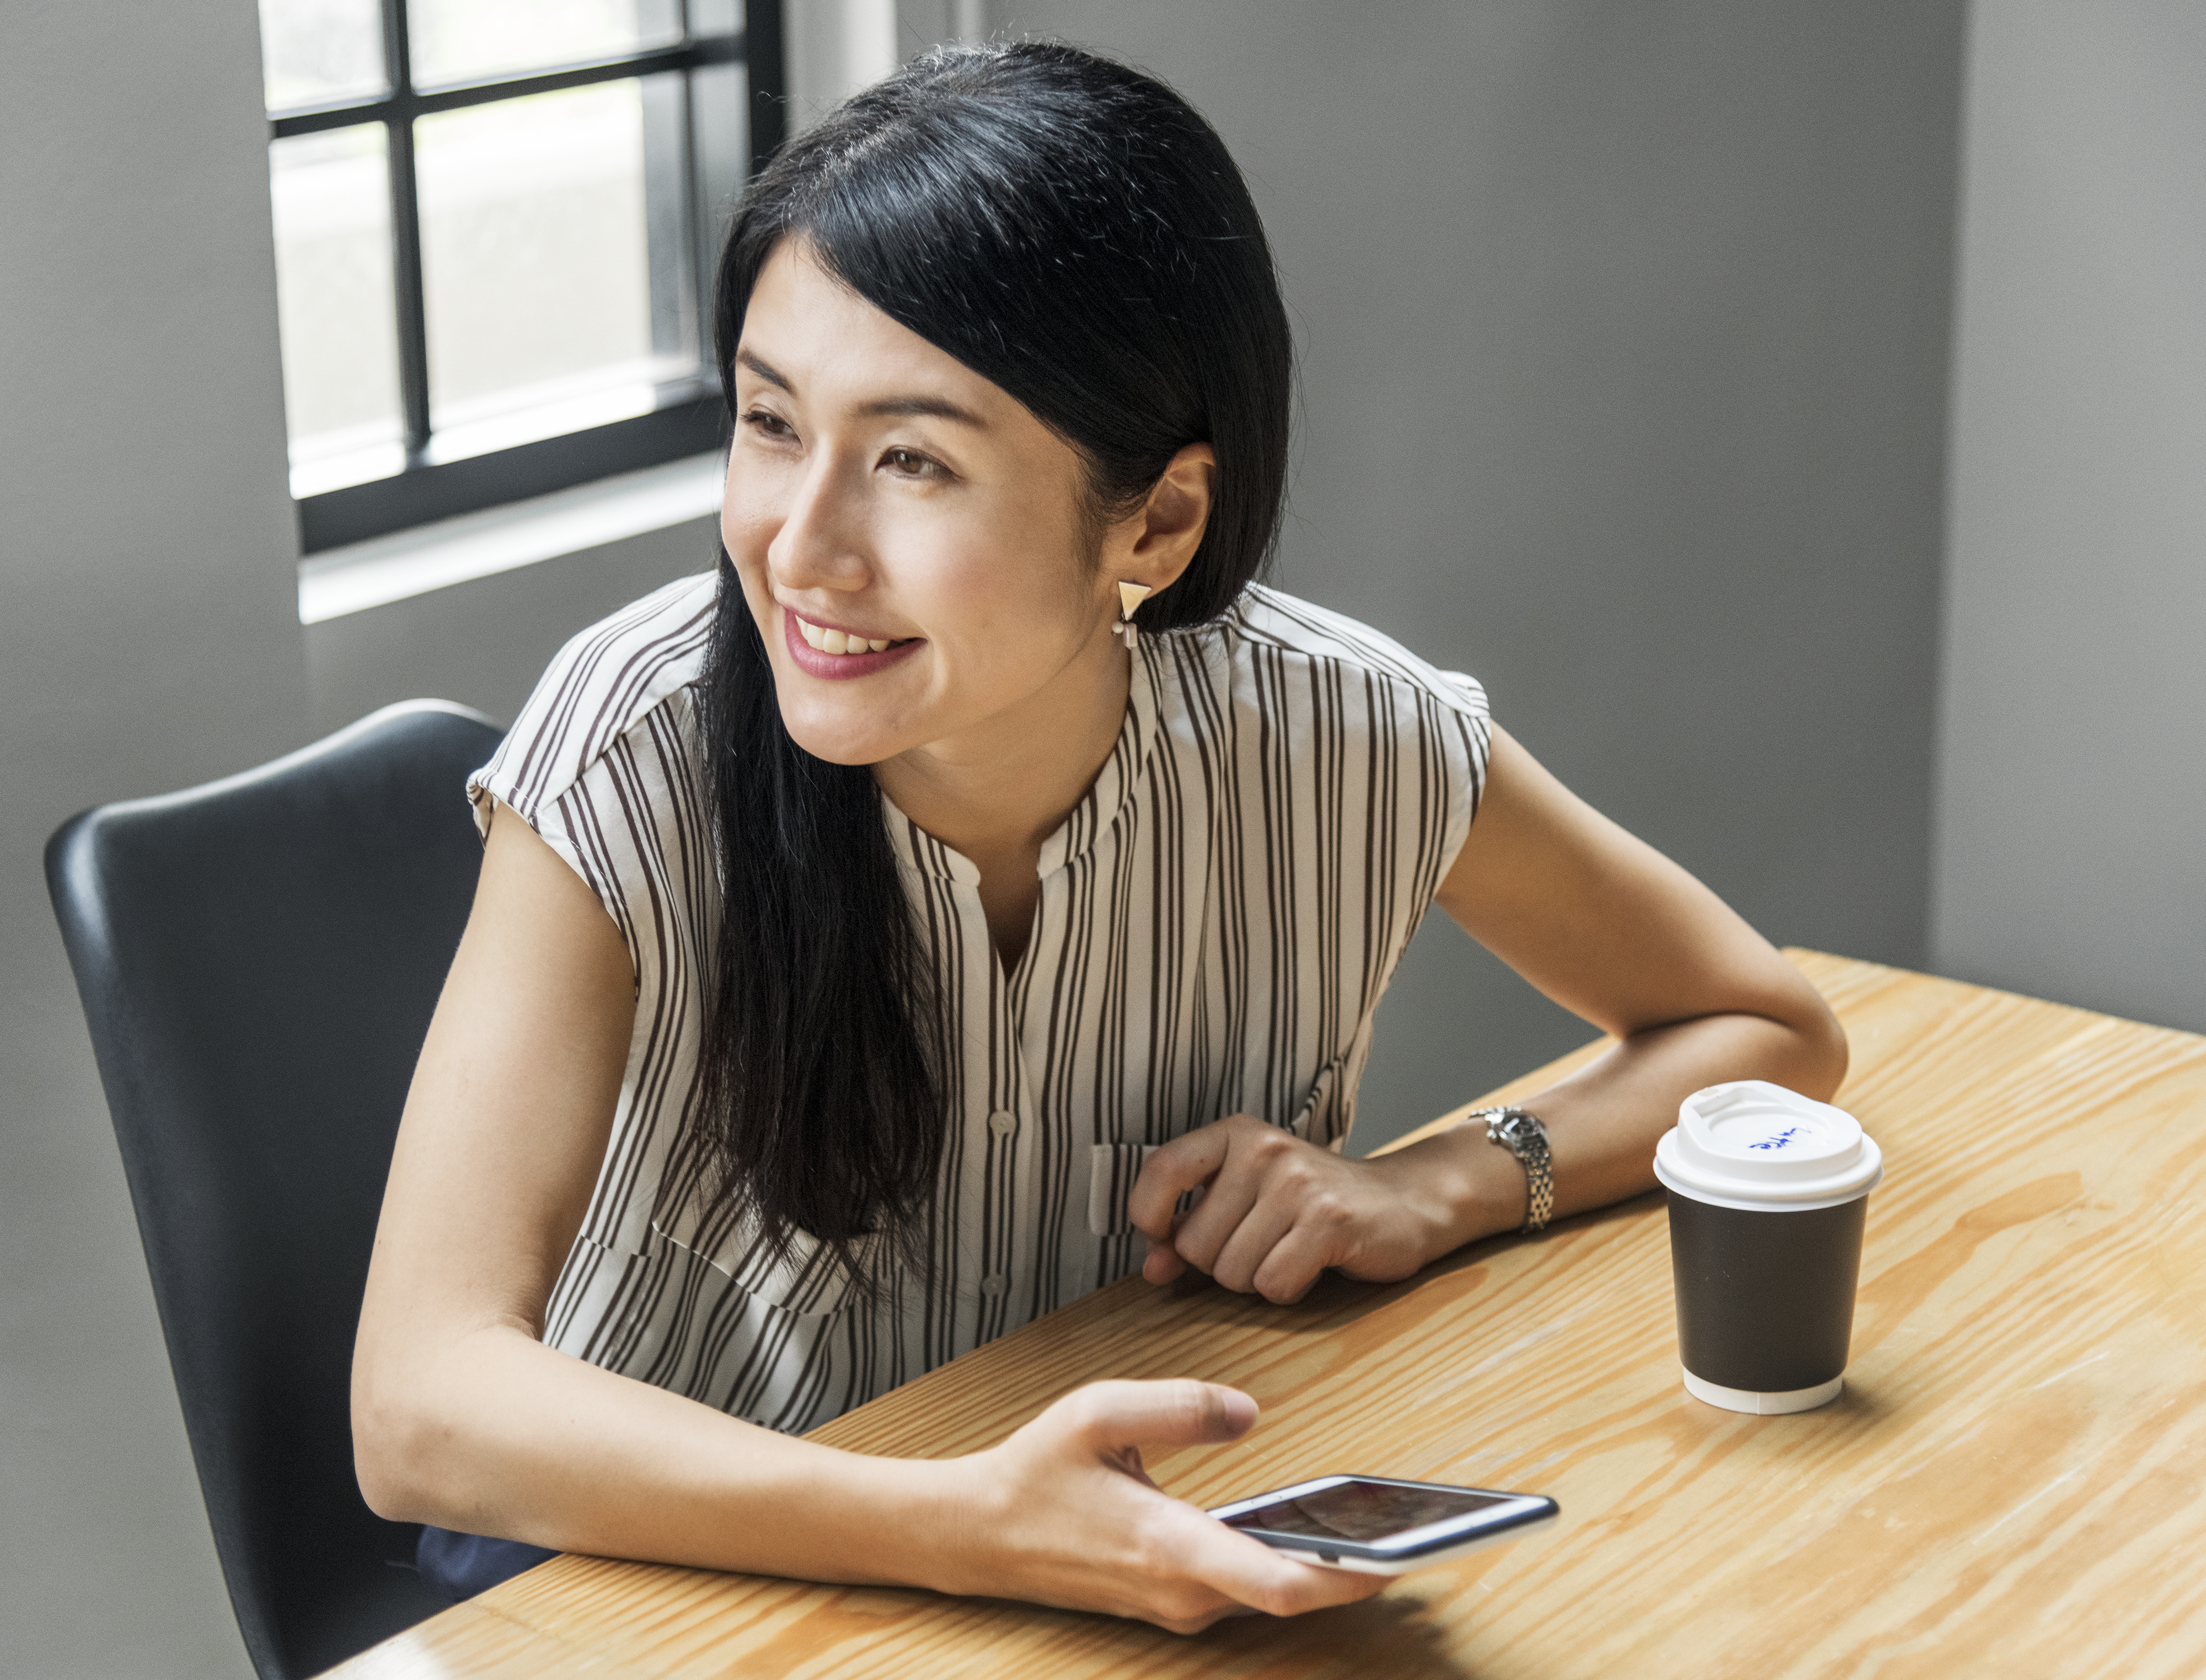
asian, beautiful, cellphone, communication, community, connecting, connection, data, device, digital, electronic, ethnicity, gadget, global, information, innovation, internet, japan, japanese, media, messaging, mobile, network, networking, online, phone, playing, pretty, screen, sharing, smartphone, social, startup, technology, telephone, texting, using, wireless, woman, electronic device, furniture, girl, product